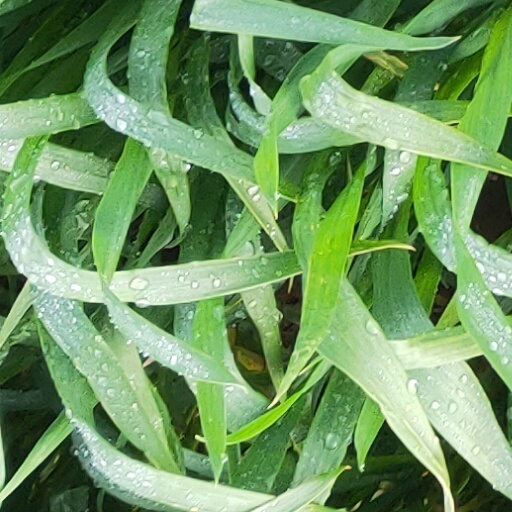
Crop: wheat